Ruy López de Segura

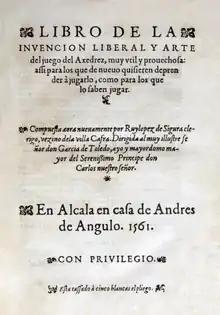
A page of the original 1561 printing of López's book, "Libro de la Invencion liberal y Arte del juego del Axedrez."

Ruy López's surviving treatise, which is fully titled "Libro de la Invencion liberal y Arte del juego del Axedrez, por Ruy-López de Sigura, clerigo, vezino de la villago Cafra. Digirida al muy Illustre Señor Don Garcia de Toledo, ayo y mayordomo del serenissimo principe Don Carlos nuestro Señor.", was published in 1561.